The Pawnbroker (film)

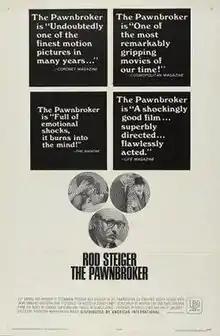
Theatrical release poster

The Pawnbroker is a 1964 American drama film directed by Sidney Lumet, starring Rod Steiger, Geraldine Fitzgerald, Brock Peters, Jaime Sánchez and Morgan Freeman in his feature film debut. The screenplay was an adaptation by Morton S. Fine and David Friedkin from the 1961 novel of the same name by Edward Lewis Wallant.